Question: What is above the salt shaker?
Tambaya: Menene a saman abun kaɗa gishirin?
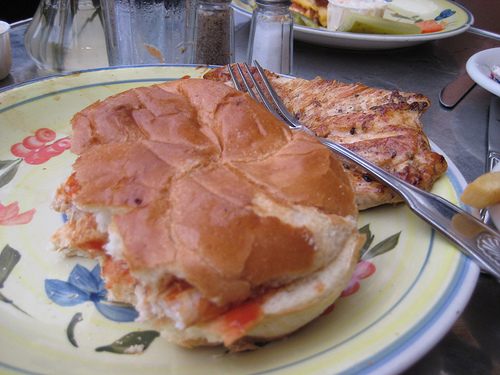
Answer: Another plate.
Amsa: Wani farantin.